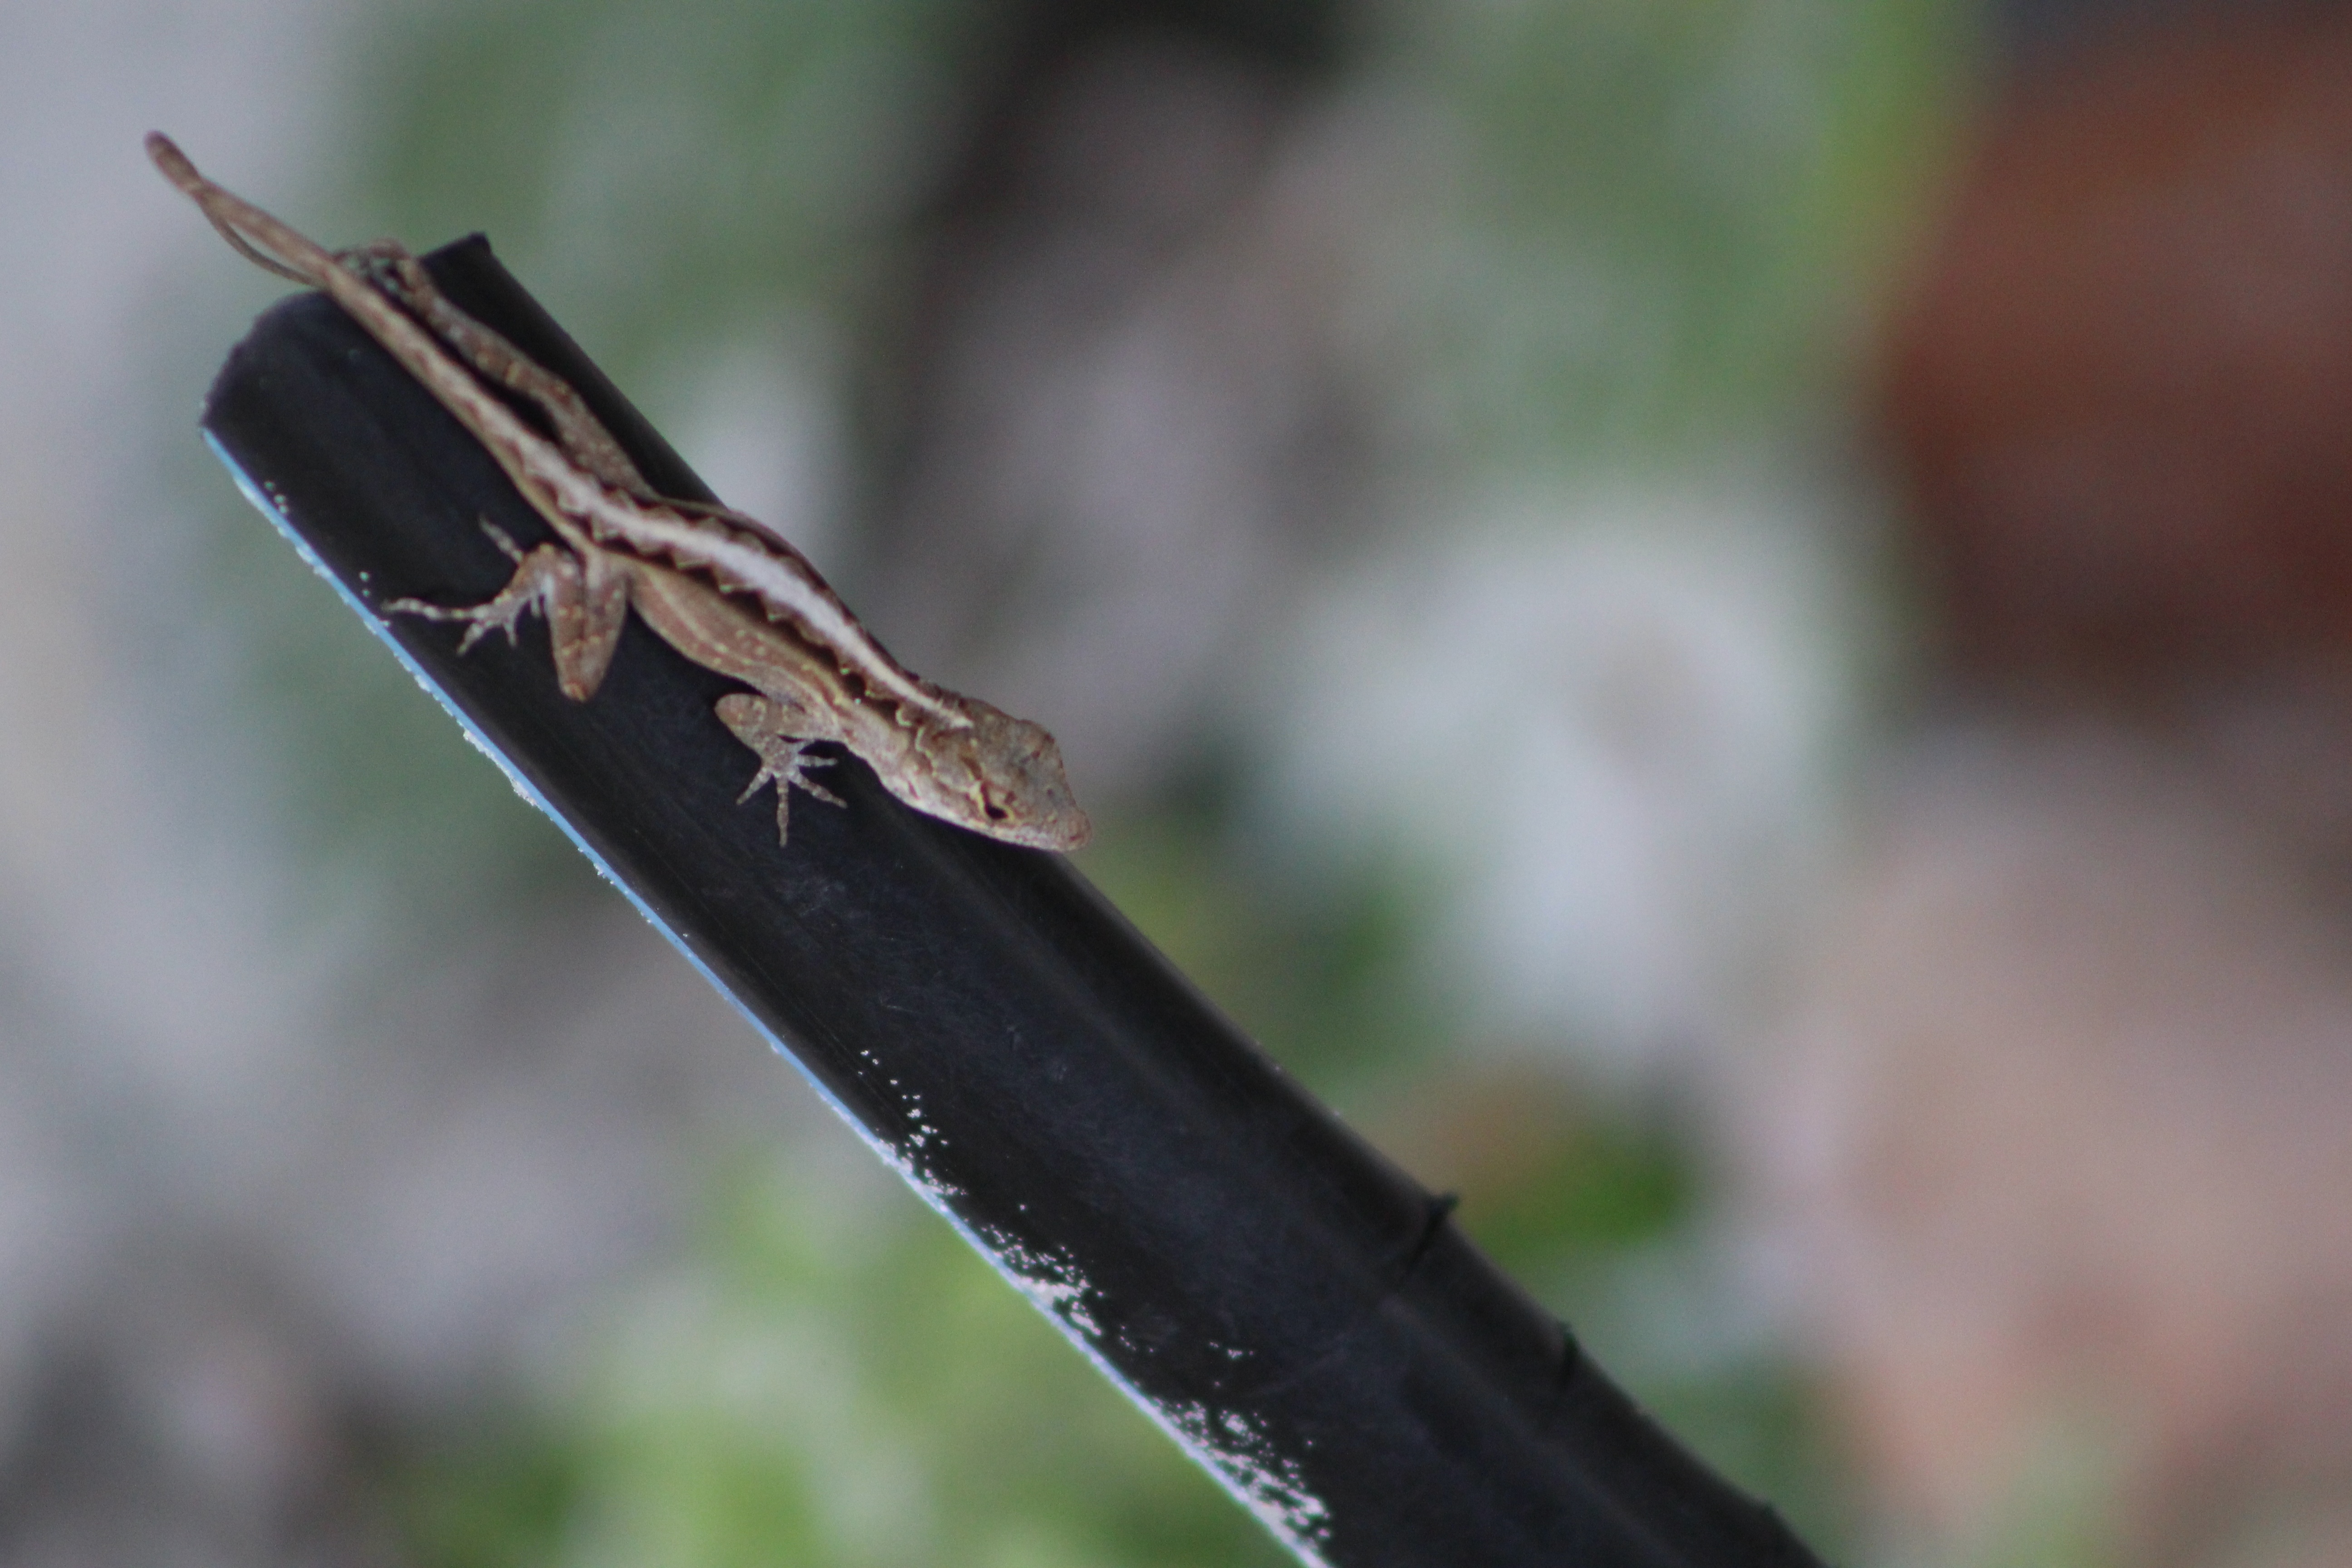
nature, branch, leaf, animal, wildlife, insect, reptile, fauna, lizard, invertebrate, close up, macro photography